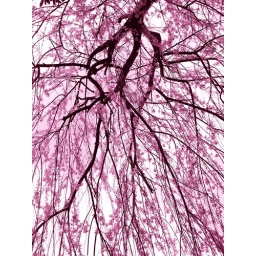
i took this in black and white and played with the temperature and tint later in i-photo.